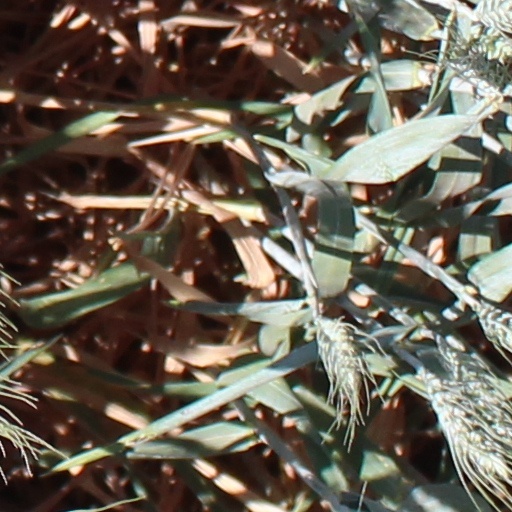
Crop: wheat